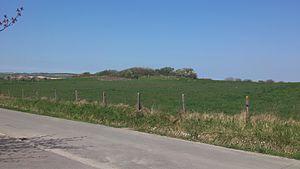
Voici une vu d'ensemble de la légende des Neuches.
La légende des Neuches, également nommée « danse des Neuches », est une légende qui se situe dans le département du Pas-de-Calais. Elle se situe à la limite de Landrethun-le-Nord et de Ferques dans la rue des Noces, deux villages non loin de la ville de Marquise. La légende se trouve au milieu de champs dans un paysage plaisant par beau temps. On y voit un groupe de pierres apparentes à des menhirs, diversement inclinées formant un cercle dans cette pâture. Les plus grandes pierres atteignent un mètre, on en distingue plus particulièrement une petite dizaine, mais sous terre, le sol reste extrêmement rocheux. Le lieu est très peu visité car la légende est méconnue et se situe dans un champ privé. De ce fait, la végétation devient importante et il est de plus en plus difficile de distinguer les pierres.